William W. Boardman

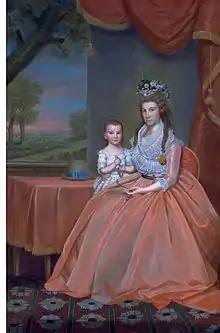
A portrait by the artist, Ralph Earl circa 1796 entitled Mrs. Elijah Boardman and her Son, William Whiting Boardman

Boardman was a delegate to Whig National Convention from Connecticut in 1839 and was a member of the Balloting Committee, and served as speaker. He was chosen as a Whig to the Twenty-sixth Congress to fill the vacancy caused by the resignation of William L. Storrs; reelected to the Twenty-seventh Congress and served from December 7, 1840, to March 3, 1843. He was chairman of the Committee on Public Buildings and Grounds during the Twenty-seventh Congress.